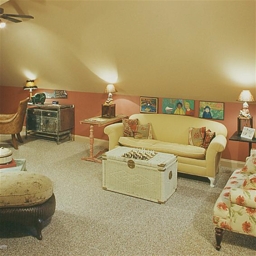
Room type: livingroom